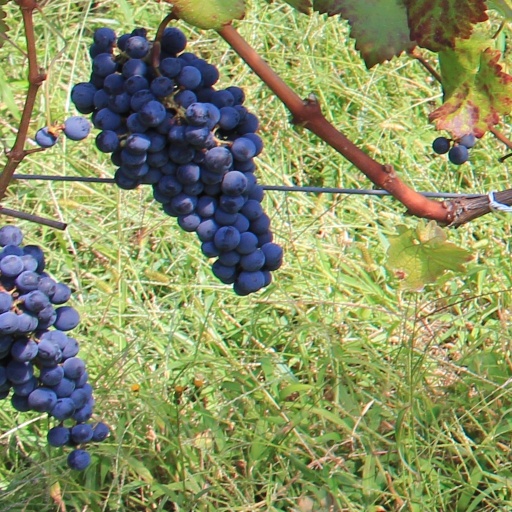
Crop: grape